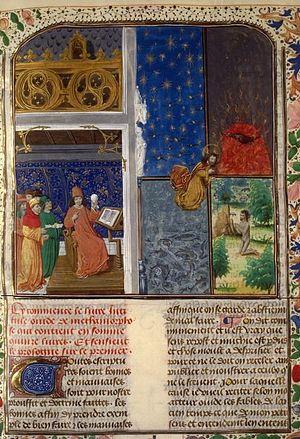
«
Ovide, en latin Publius Ovidius Naso, né en 43 av. J.-C. à Sulmone dans le centre de l'Italie et mort en 17 ou 18 ap. J.-C., en exil à Tomis, est un poète latin qui vécut durant la période qui vit la naissance de l'Empire romain. Ses œuvres les plus connues sont L'Art d'aimer et les Métamorphoses.